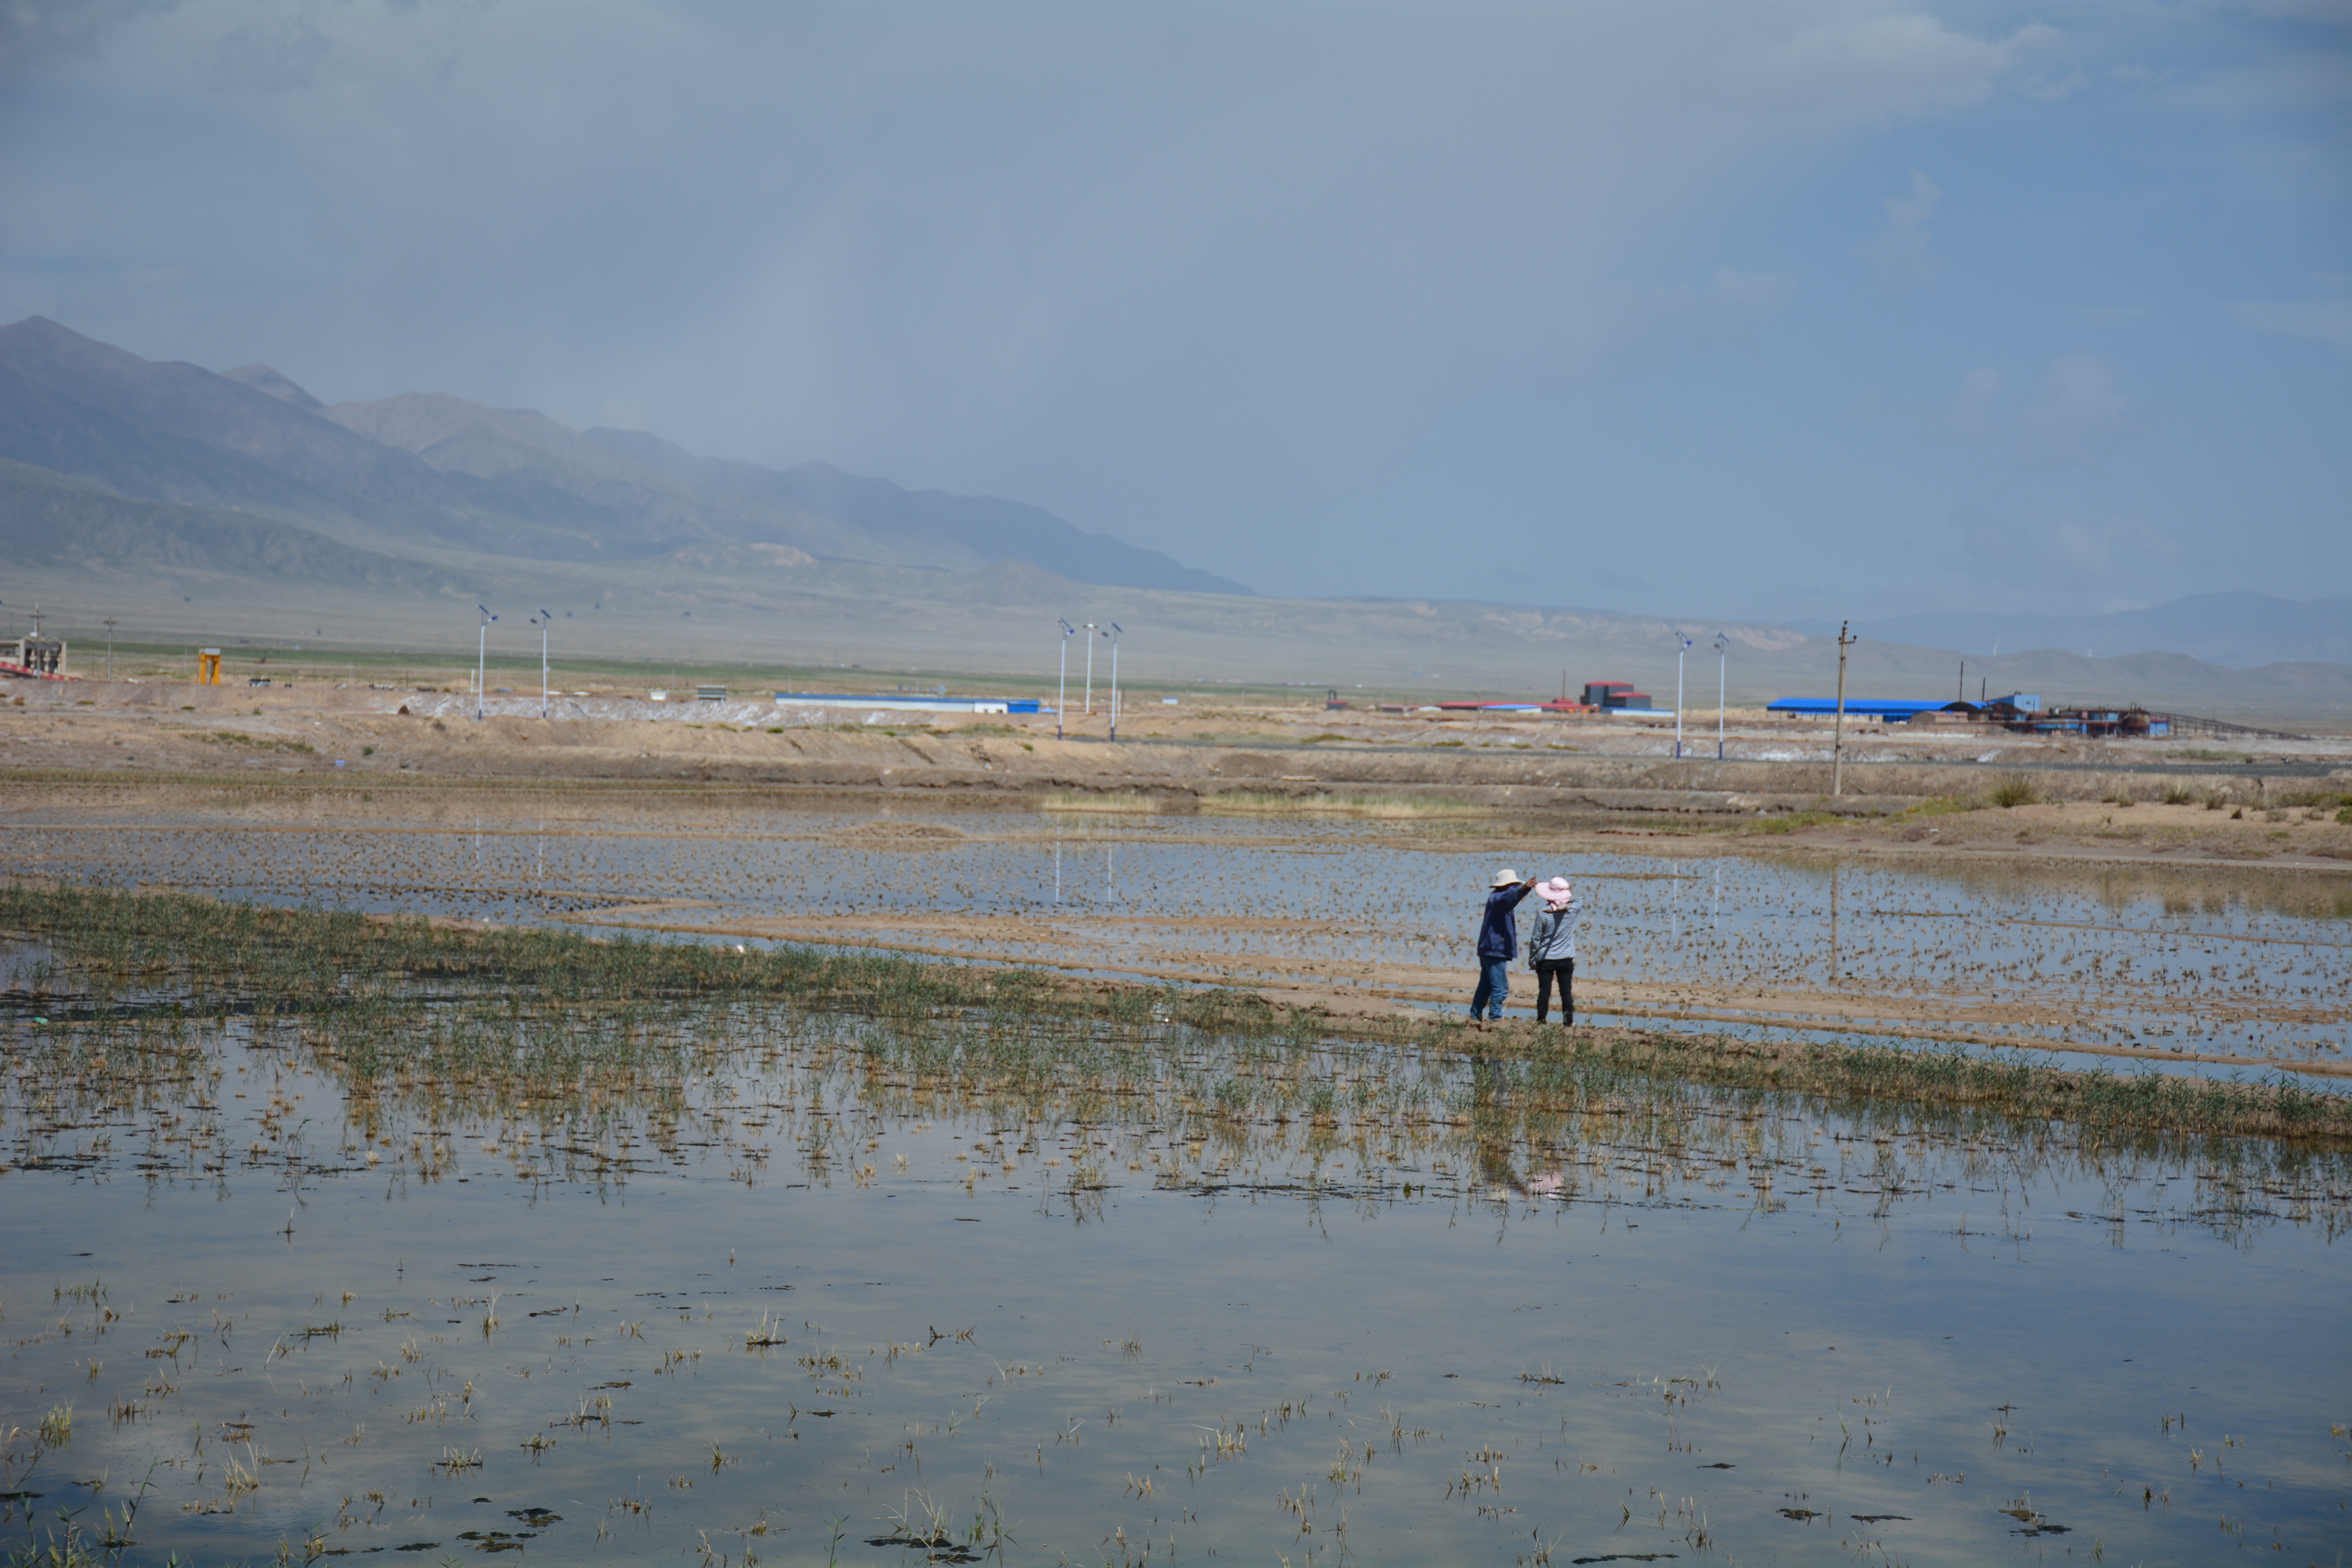
plant, beach, sky, sea, mudflat, shore, coast, water, ocean, sand, cloud, vacation, coastal and oceanic landforms, wetland, landscape, tide, wave